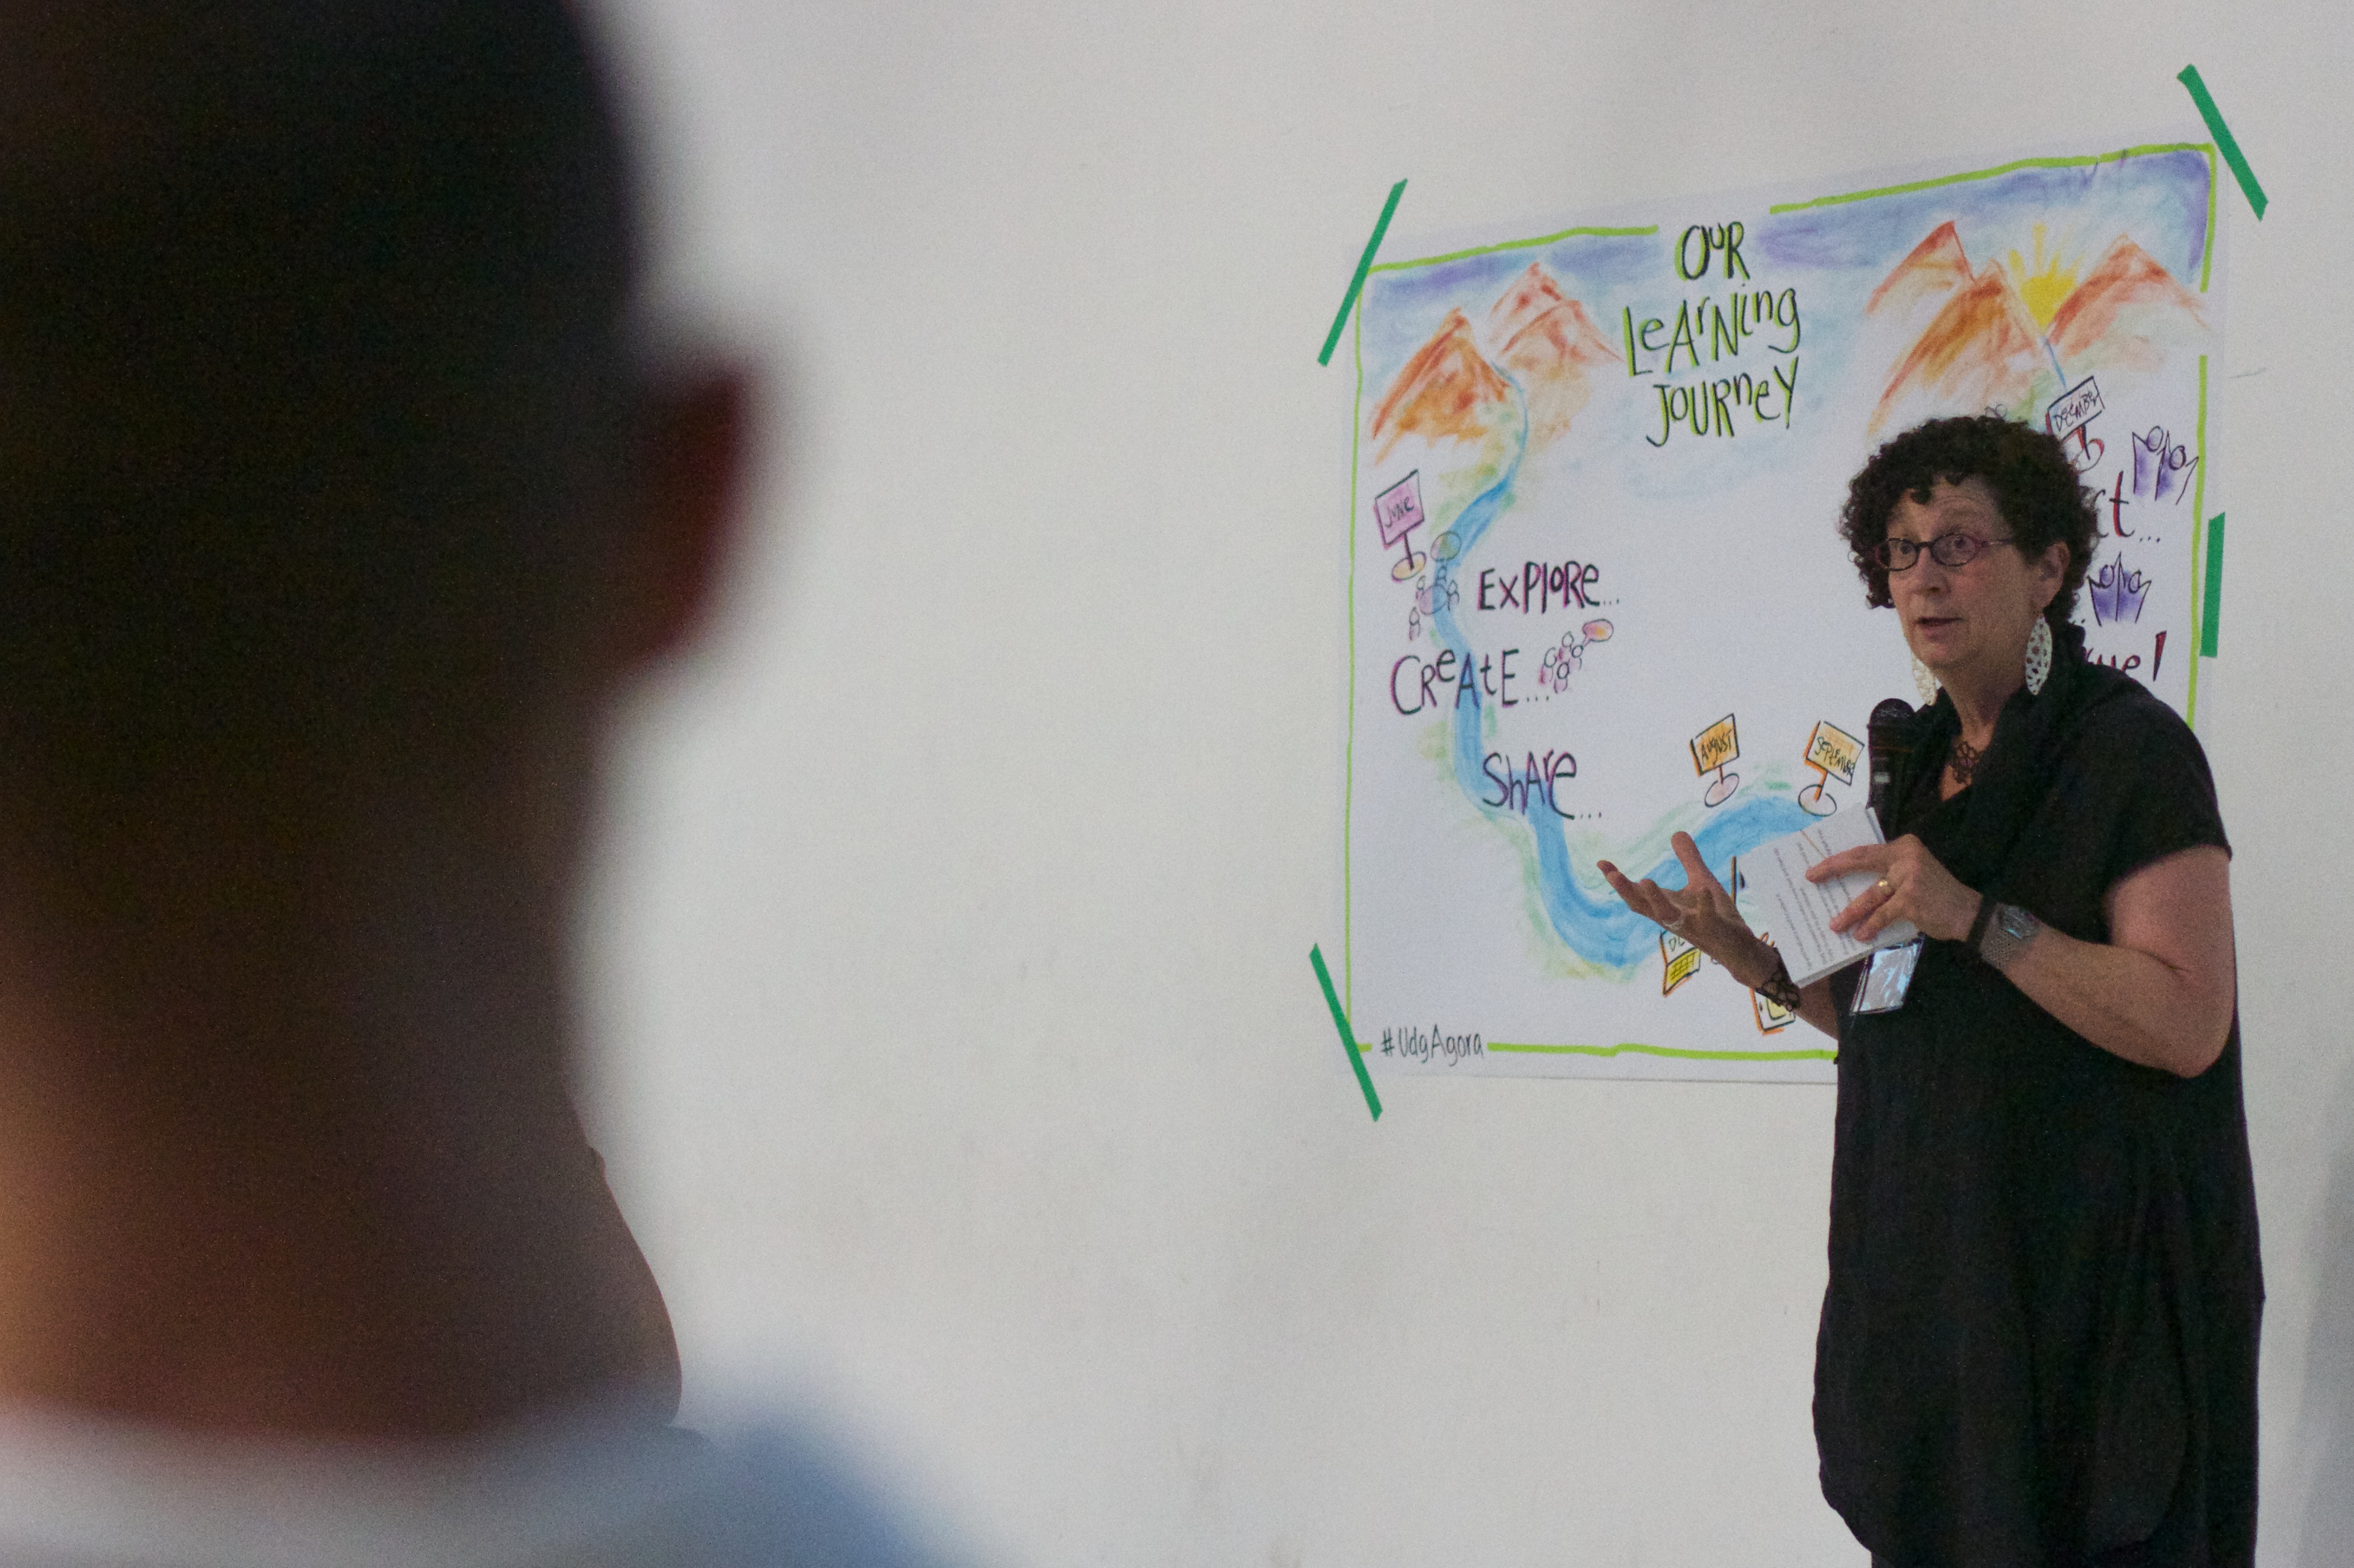
writing, education, udgagora